Pulakeshin II

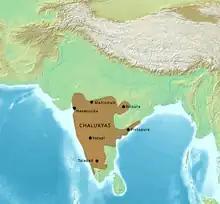
Chalukya territories during the reign of Pulakeshin II, as estimated by historian Suryanath U. Kamath.

The Pallavas were the southern neighbours of the Chalukyas. The Vishnukundins were their allies at the time, and Pulakeshin's subjugation of the Vishnukundins brought him in conflict with the Pallava monarch. The Chalukyas and the Pallavas fought several battles without conclusive results.